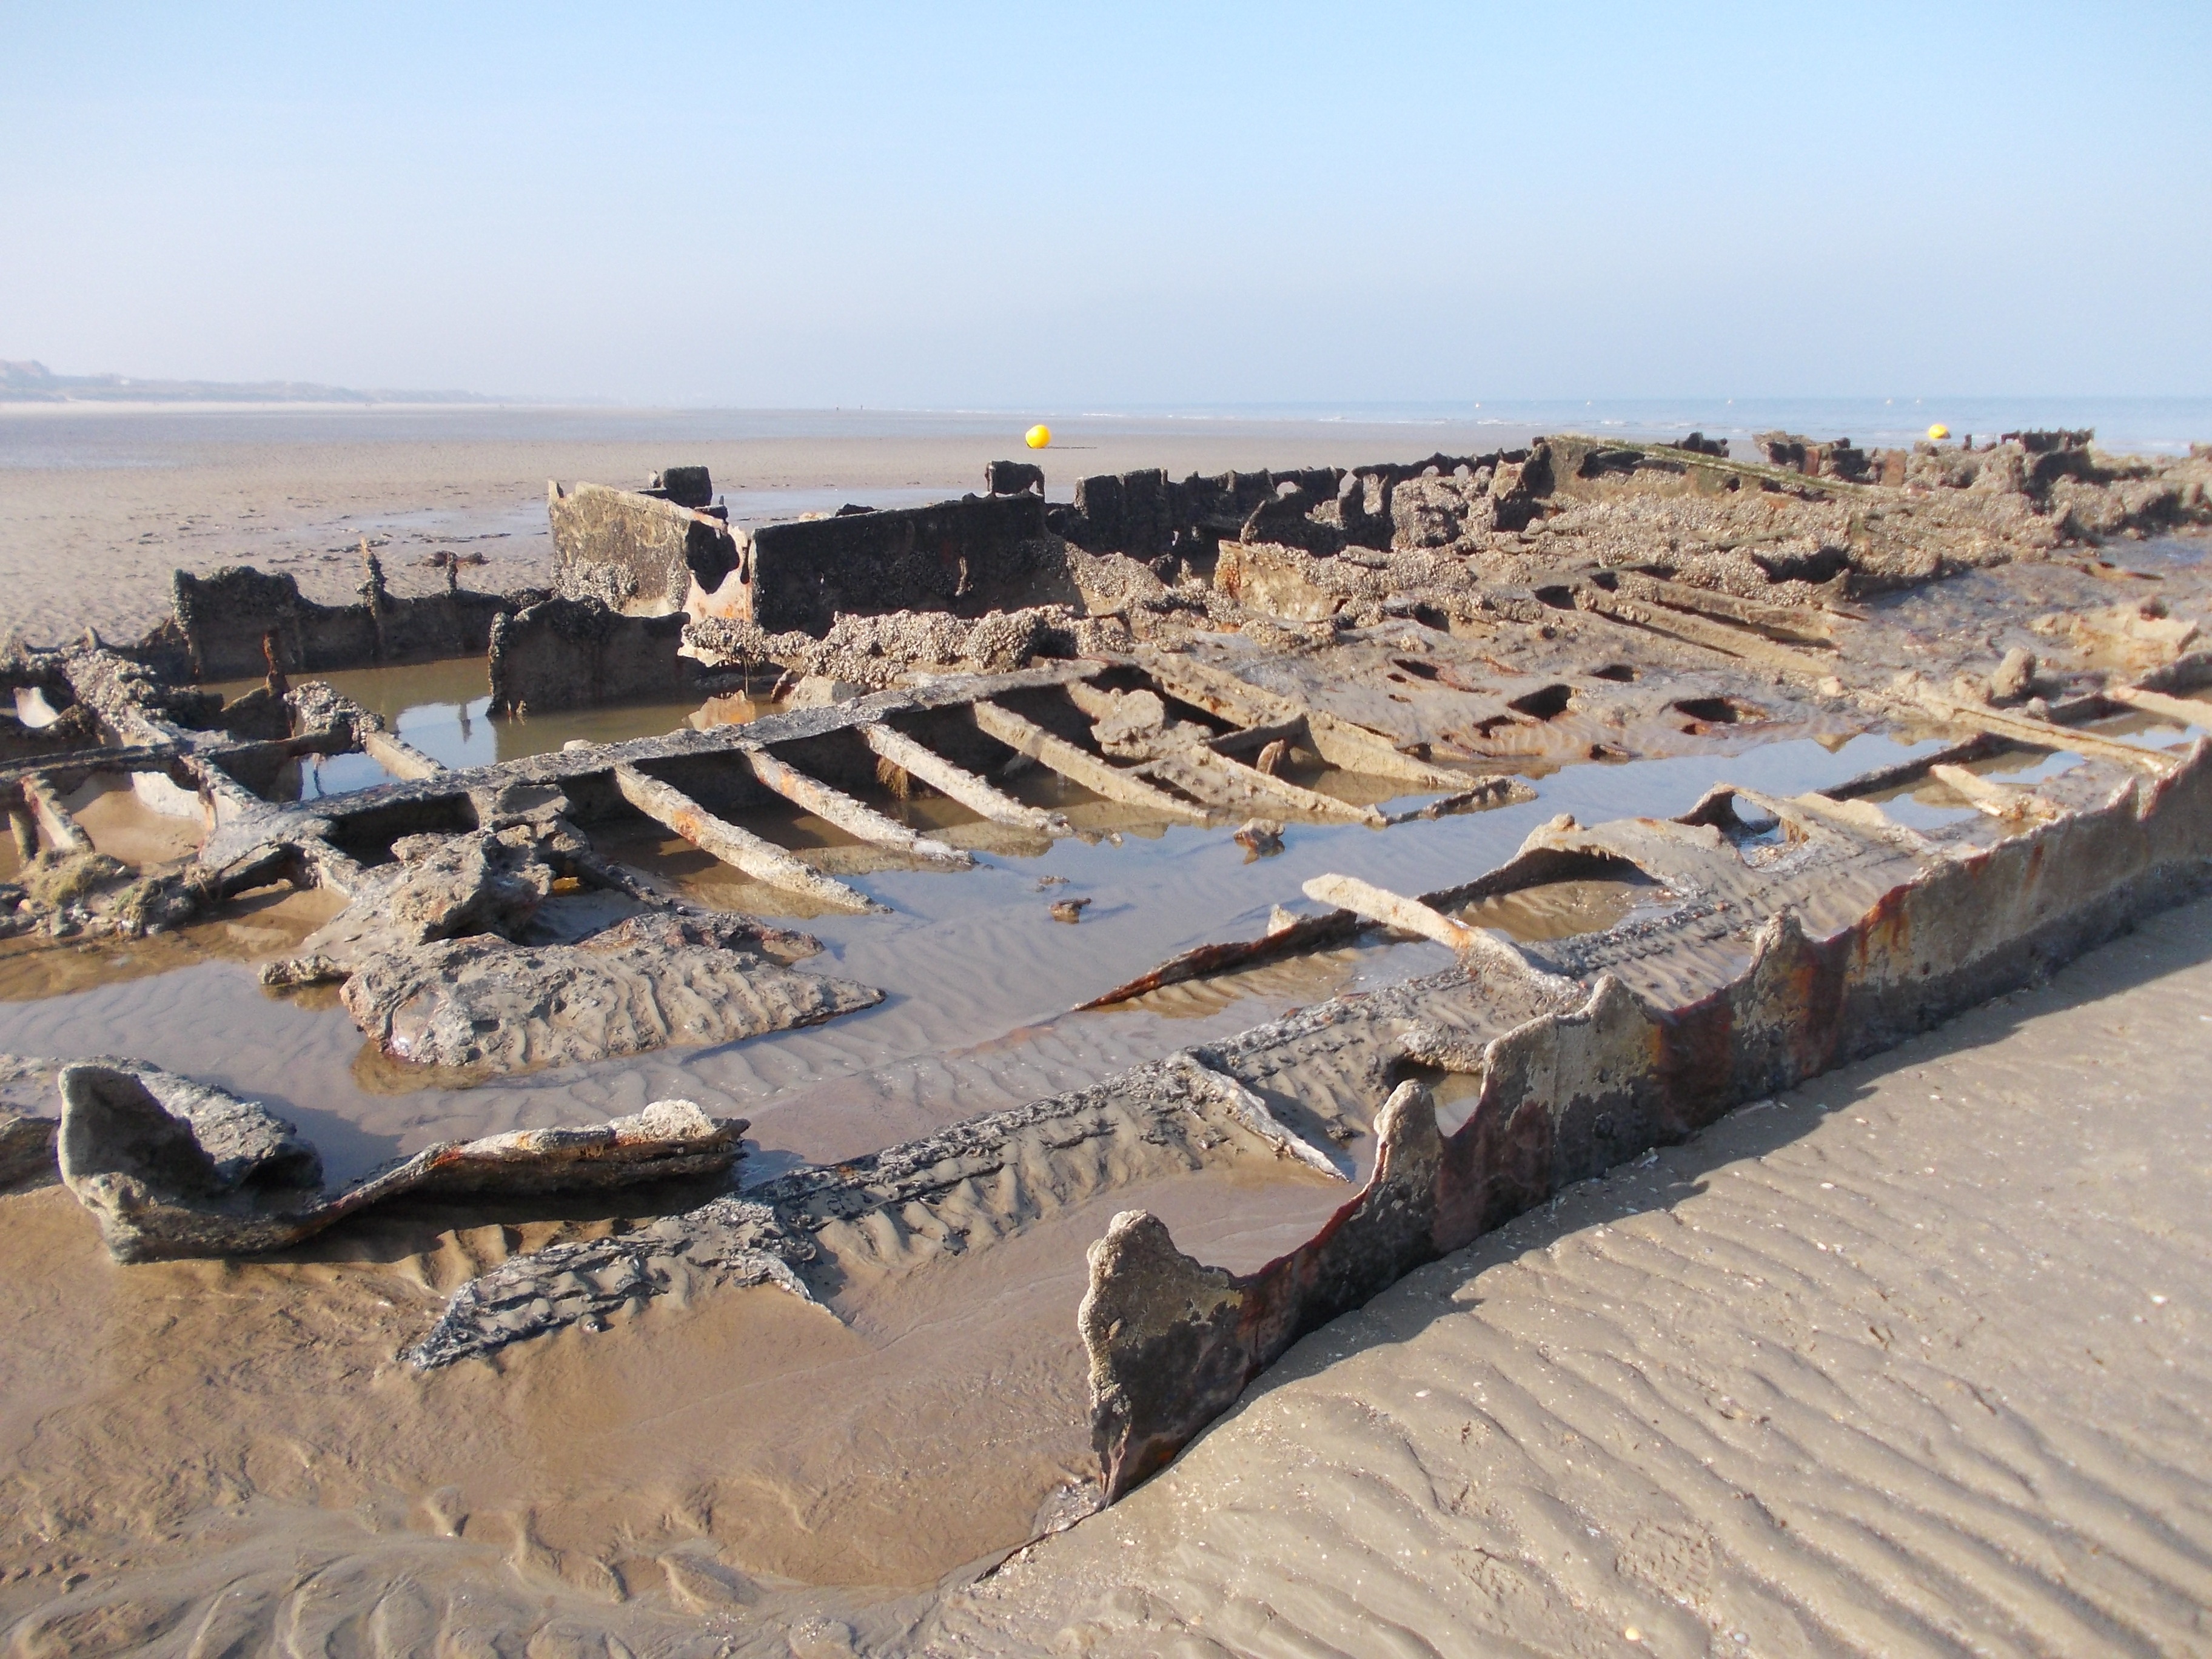
beach, landscape, sea, coast, sand, boat, desert, shore, ship, terrain, material, geology, heritage, wreck, landing, breakwater, cape, sahara, aerial photography, second world war, ancient history, bray dunes, operation dynamo, british expeditionary force, re embarking, may 26 1940, crested eagle, natural environment, aeolian landform